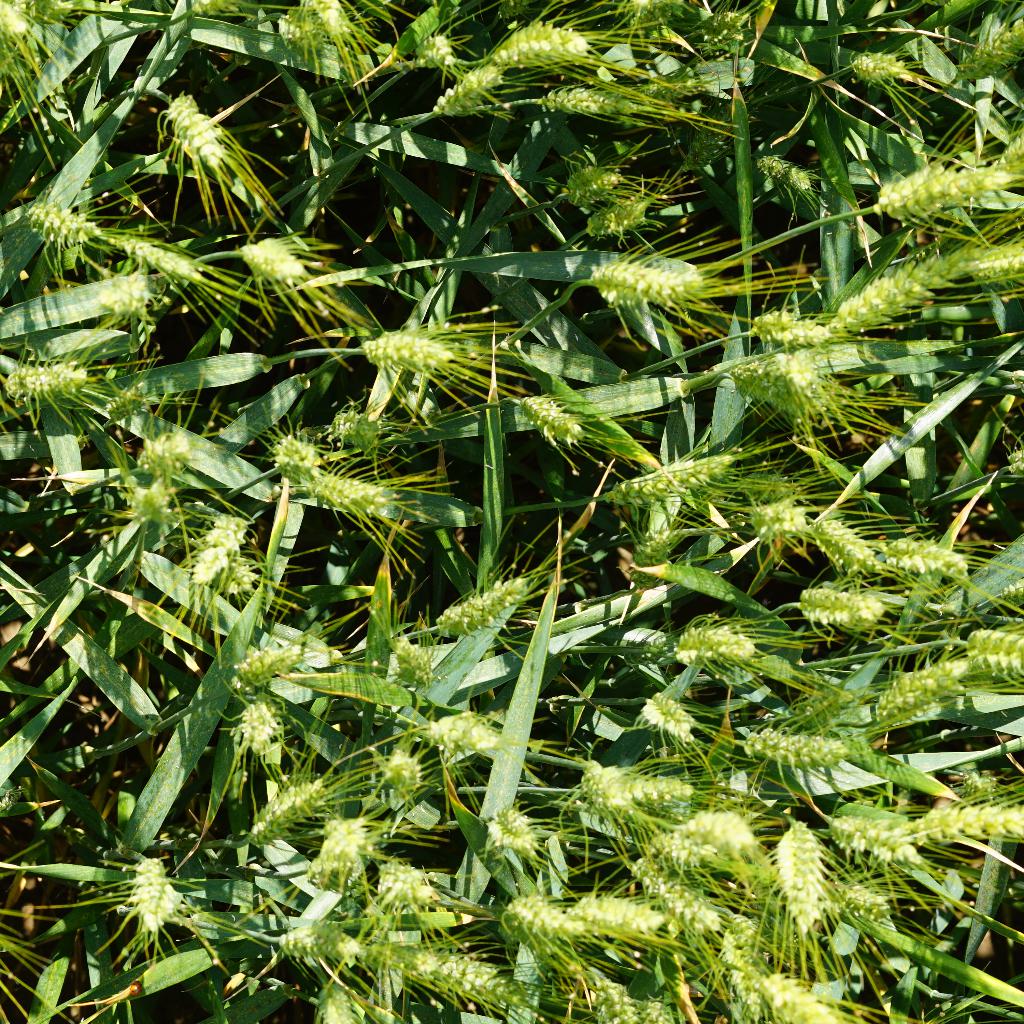
Country: France
Location: Gréoux
Wheat development stage: Filling